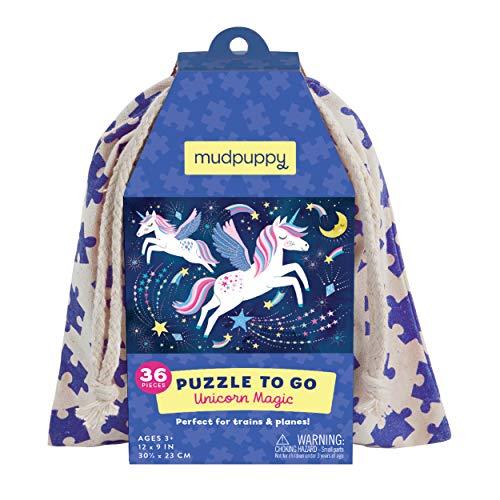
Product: Mudpuppy Unicorn Magic to Go Puzzle, 36 Pieces, Ages 3+, Travel-Friendly Bag, Made with Safe, Non-Toxic Materials
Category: Toys & Games | Puzzles | Jigsaw Puzzles
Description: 36-PIECE PUZZLE: The 36-piece Unicorn Magic to Go Puzzle is perfect for children ages 3 and older.
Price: $9.99
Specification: ProductDimensions:12x9x0.1inches|ItemWeight:5.6ounces|ShippingWeight:5.6ounces(Viewshippingratesandpolicies)|ASIN:0735356947|Itemmodelnumber:735356947|Manufacturerrecommendedage:36months-5years